Electric Tones

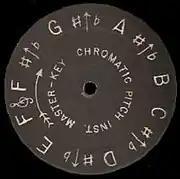
Slowfall EP by Wiseintime (2001).

individual artists. First out was Blind by A.P.E. Issued on a 7-inch single, "Blind" is a futuristic blues song. Next came a 10-inch single built around two tracks, "Slowfall" and "Meltdown", by an artist listed as Wiseintime. Again this release shone across another pseudonym by an already well-known name, with Wiseintime an alternative representation of Ian Simmonds, aka Juryman.